Special Tasks and Rescue (Malaysia Coast Guard)

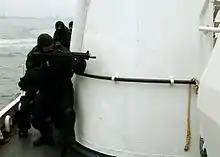

The Special Tasks and Rescue Team comprises two distinct units, each with unique selection and training processes. The selection and training programmes for these units are outlined as follows: